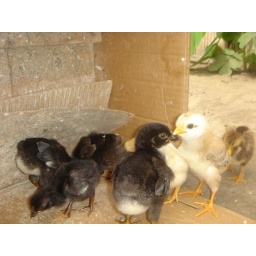
baby chickens in a box